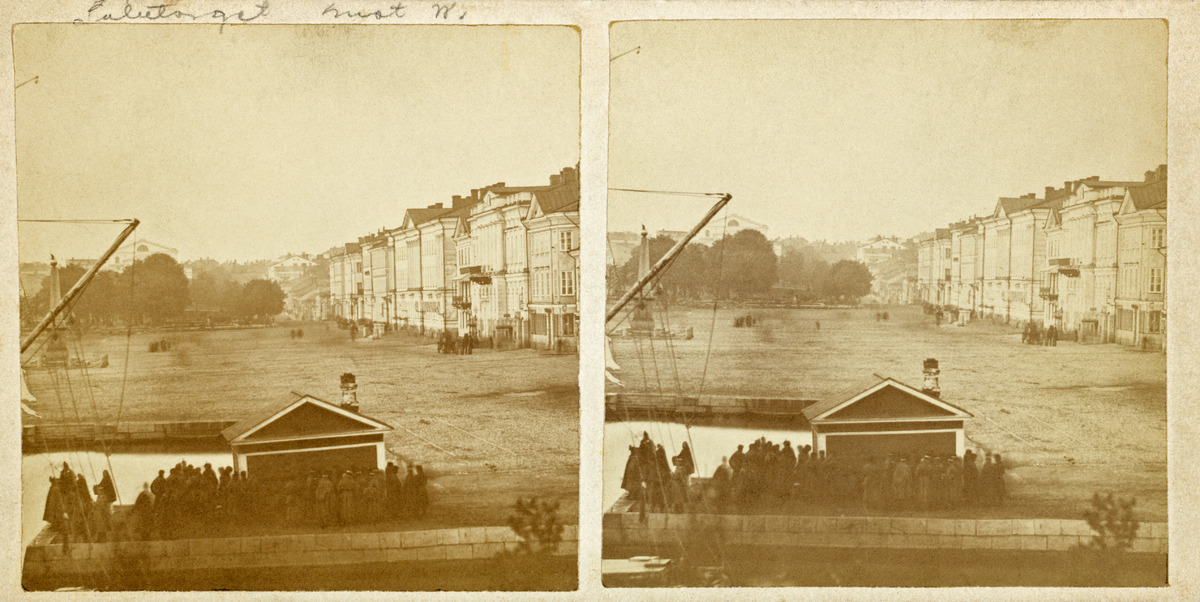
Kauppatori  Katajokan suunnalta nähtynä, oikealla Pohjoisesplanadin kivitaloja, etualalla rakennus laivamatkustajien odotusaikaa varten
sisällön kuvaus: Kauppatori  Katajokan suunnalta nähtynä, oikealla Pohjoisesplanadin kivitaloja, etualalla rakennus laivamatkustajien odotusaikaa varten. mustavalkoinen
Kuvaaja: Hultin, Gustaf Edvard, valokuvaaja
Ajankohta: kuvausaika 1887 ennen
Paikka: Suomi, Uusimaa, Helsinki, Kaartinkaupunki Helsinki, Kauppatori
Aiheet: kadut, torit, puurakennukset, matkustajat